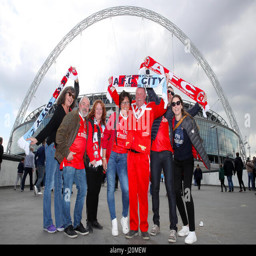
fans arriving for football league , match